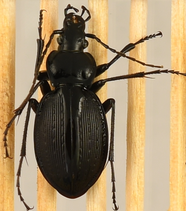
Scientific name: Carabus goryi
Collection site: Mountain Lake Biological Station NEON (MLBS), plot MLBS_008